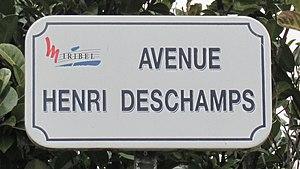
Avenue Henri-Deschamps à Miribel.
Henri Deschamps ou Garnier, né le 24 mai 1899 à Antananarivo et mort le 5 février 1968, des suites d'un accident de la route, est un résistant français.